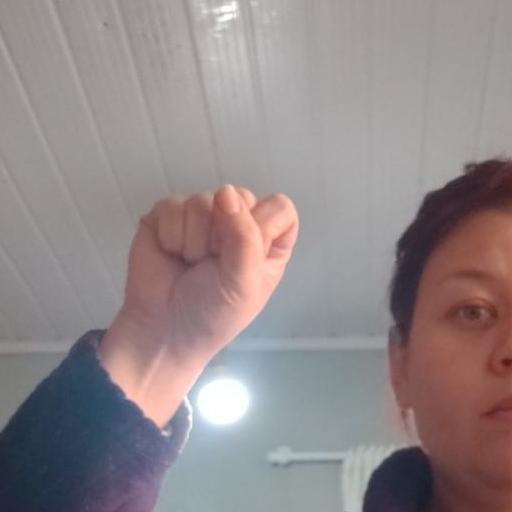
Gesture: fist